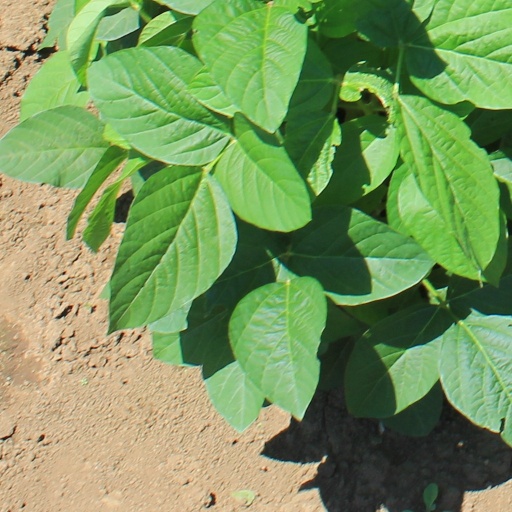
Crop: soybean